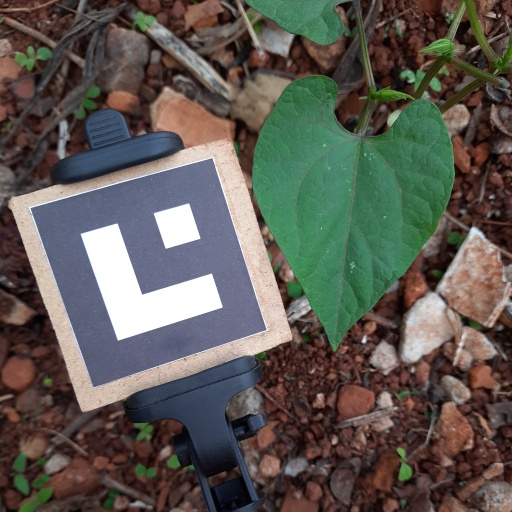
Observations: wavy surface, no eating holes, under shade